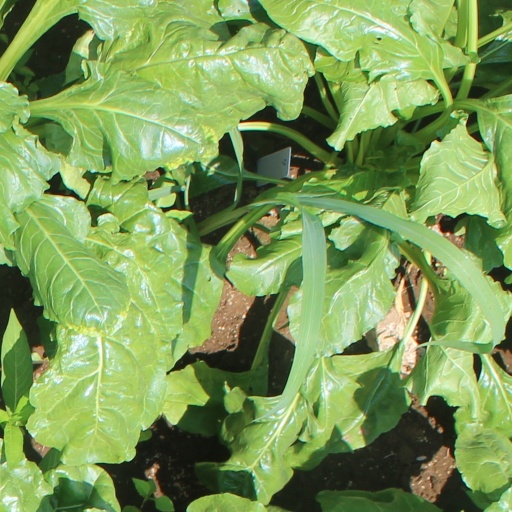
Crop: sugar beet